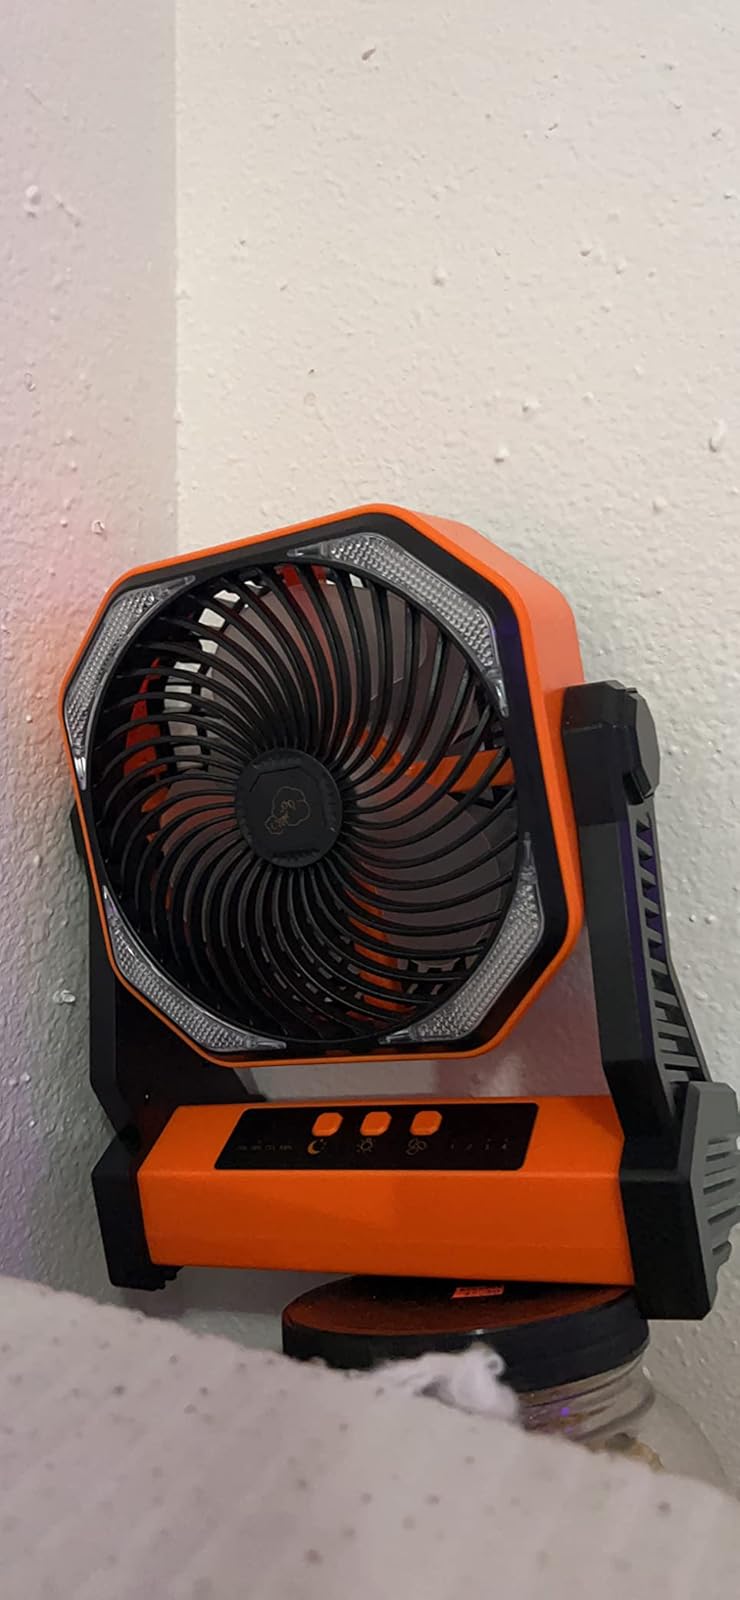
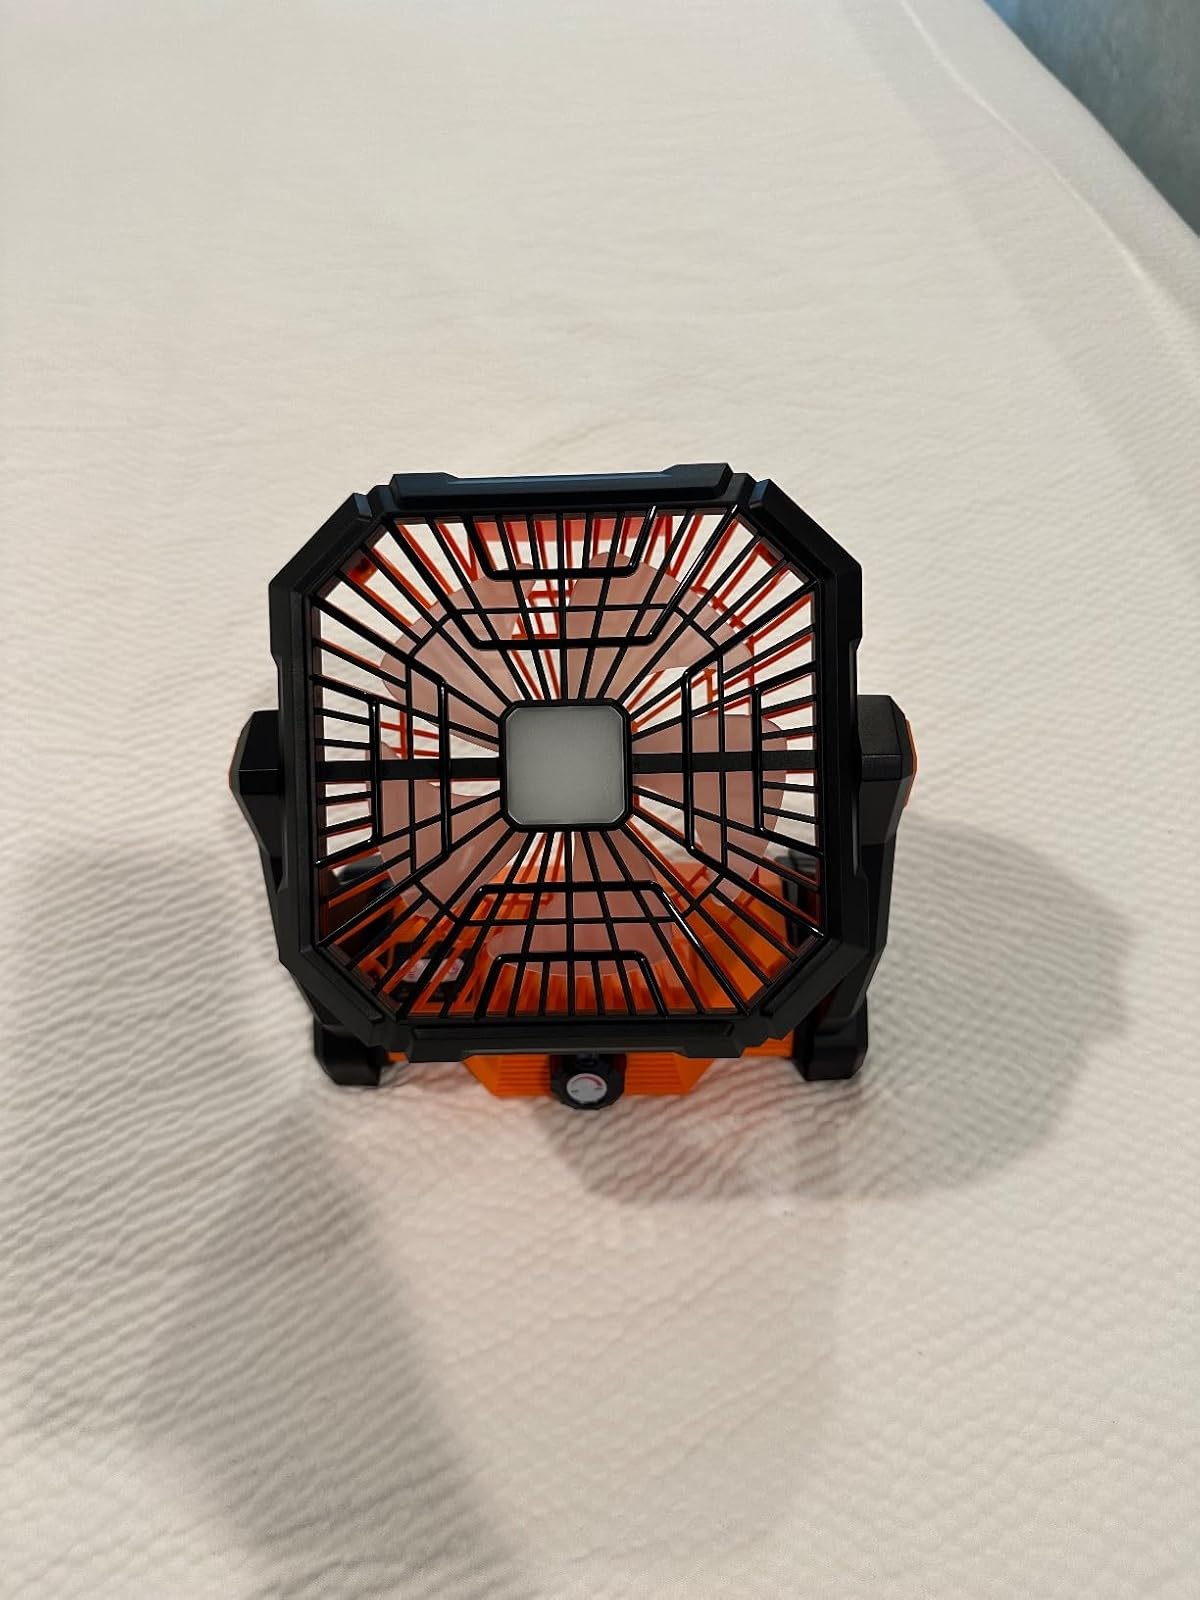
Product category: lantern
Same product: no